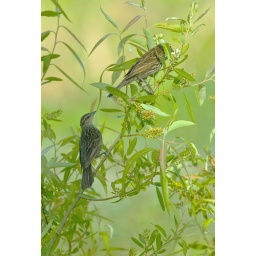
This two female Red- winged Blackbirds were flying around the willows eating the seeds out of the newly opening seed pods.